I Wonder (Kanye West song)

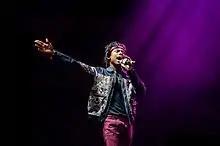
The song directly inspired Raury to pursue a career as a musician.

Prior to the release of "Graduation", a special video clip was created for the track. It was displayed for the first time during the album's session at the New World Stages on August 28, 2007. The video clip for "I Wonder" was one of seven that were designed by West and Derrick Lee exclusively for the event. Lee was also the editor of the music video for "Flashing Lights" and was able to edit all seven clips in the span of three days.